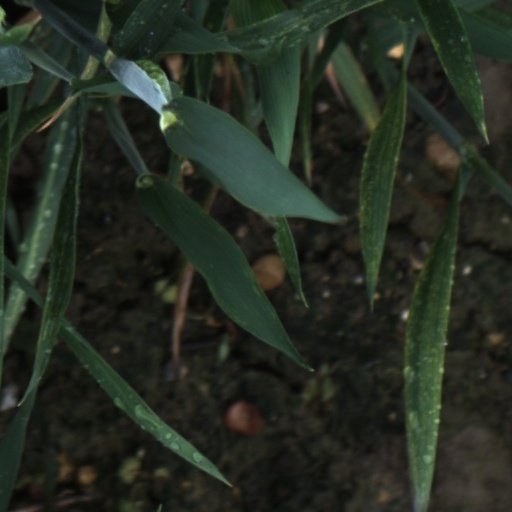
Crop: wheat